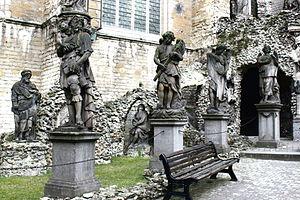
Eglise Saint-Paul, Anvers, Belgique. Calvaire baroque ( de 1697-99 jusque 1741)